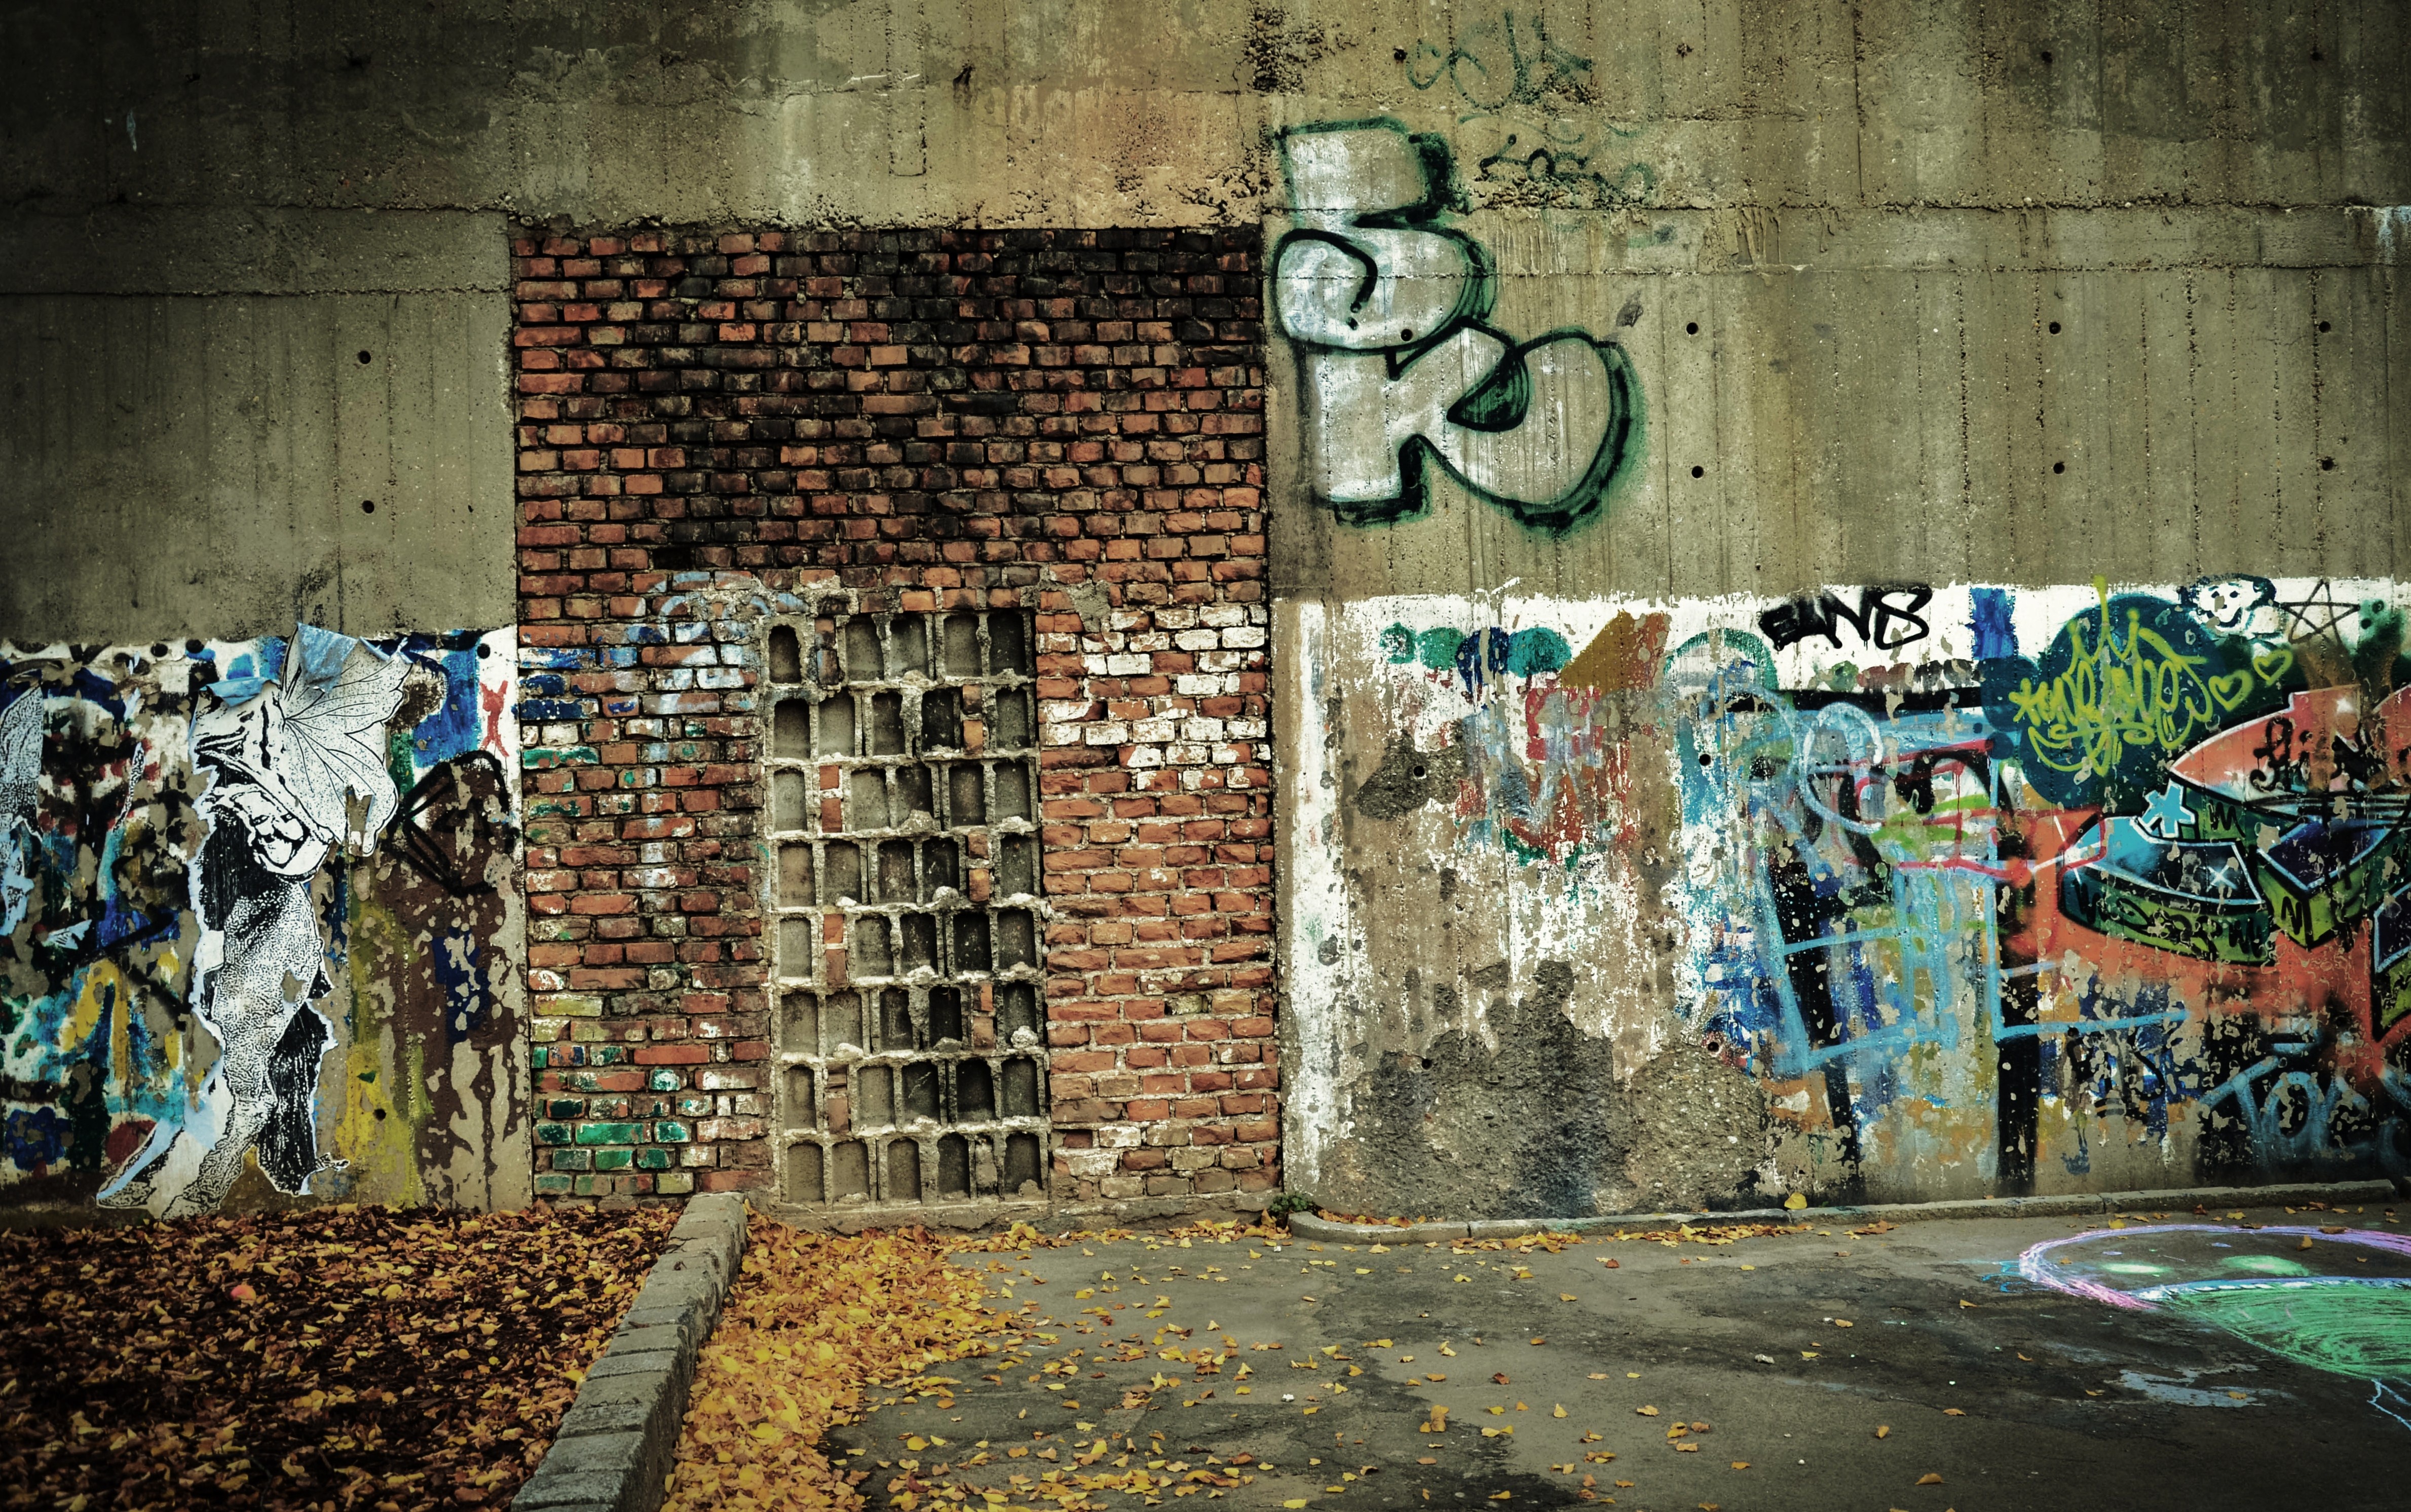
road, street, wall, red, youth, spray, color, paint, facade, colorful, graffiti, street art, stones, art, vandalism, creativity, infrastructure, mural, pollution, neighbourhood, graphically, sprayer, urban area